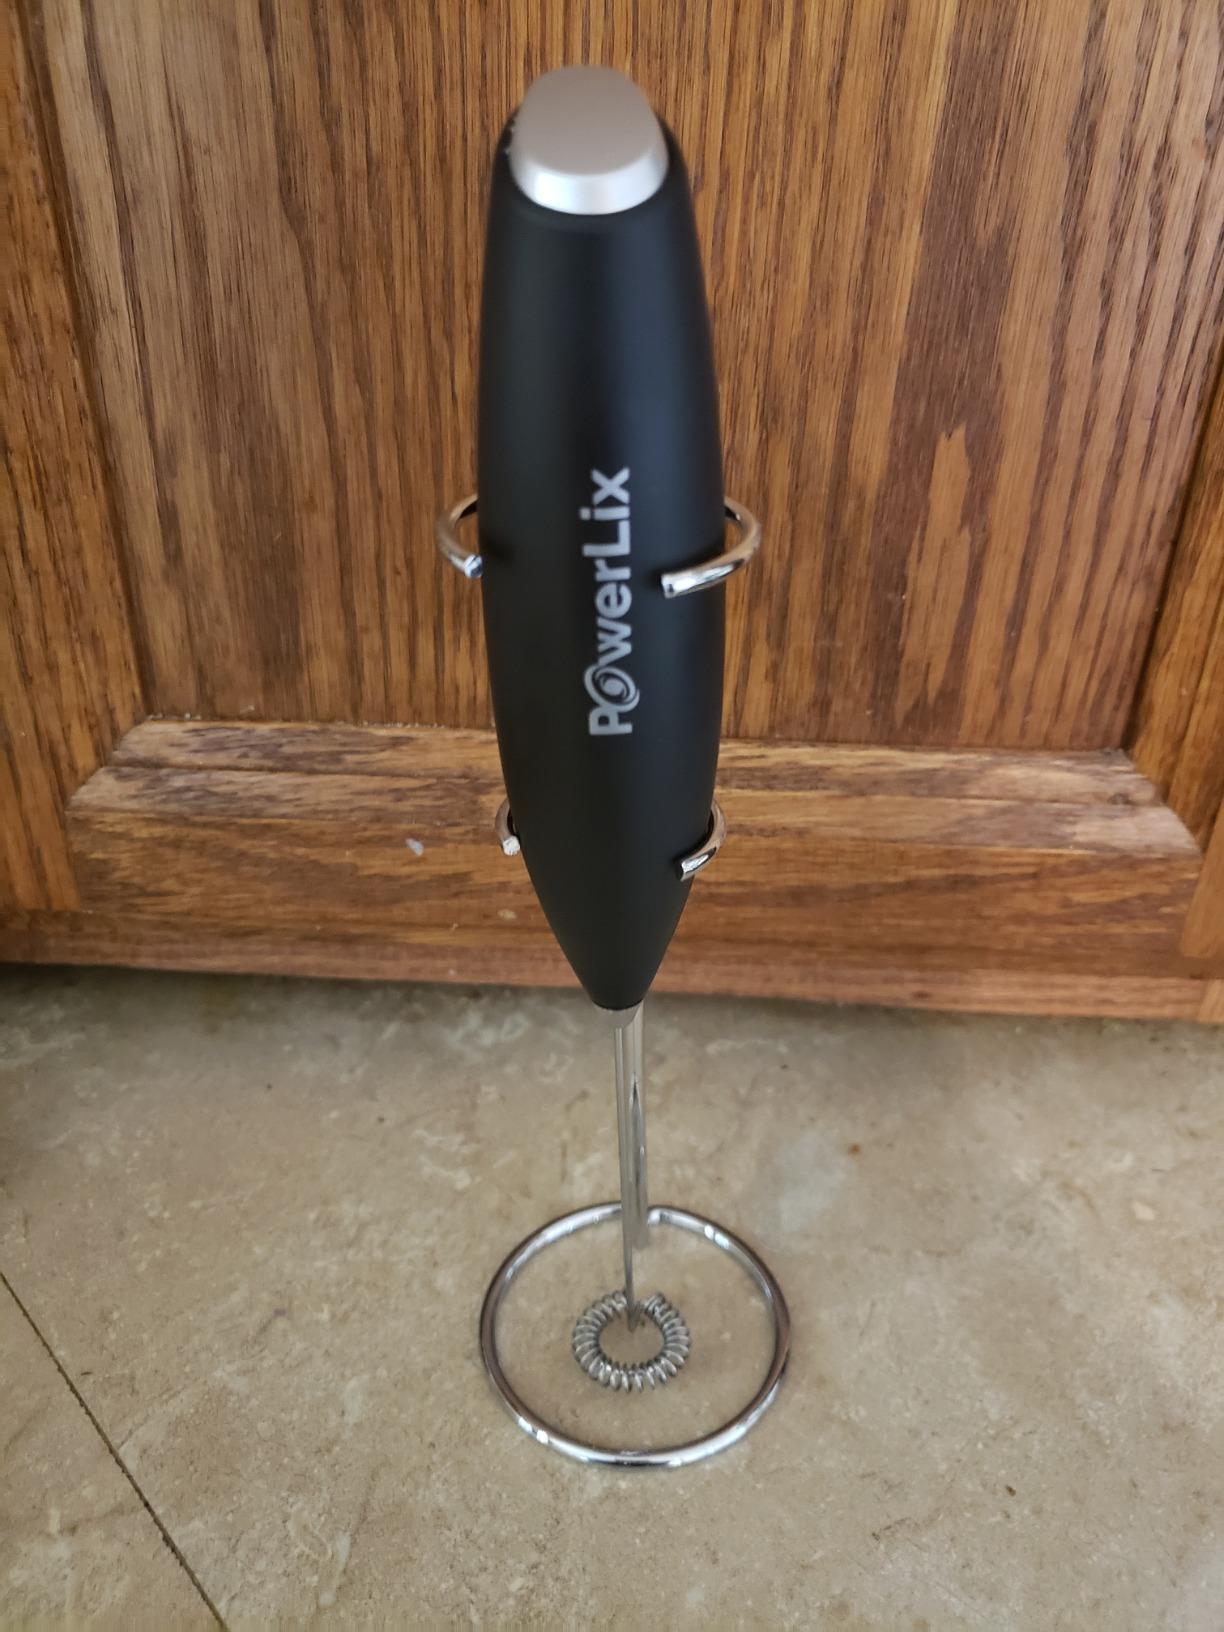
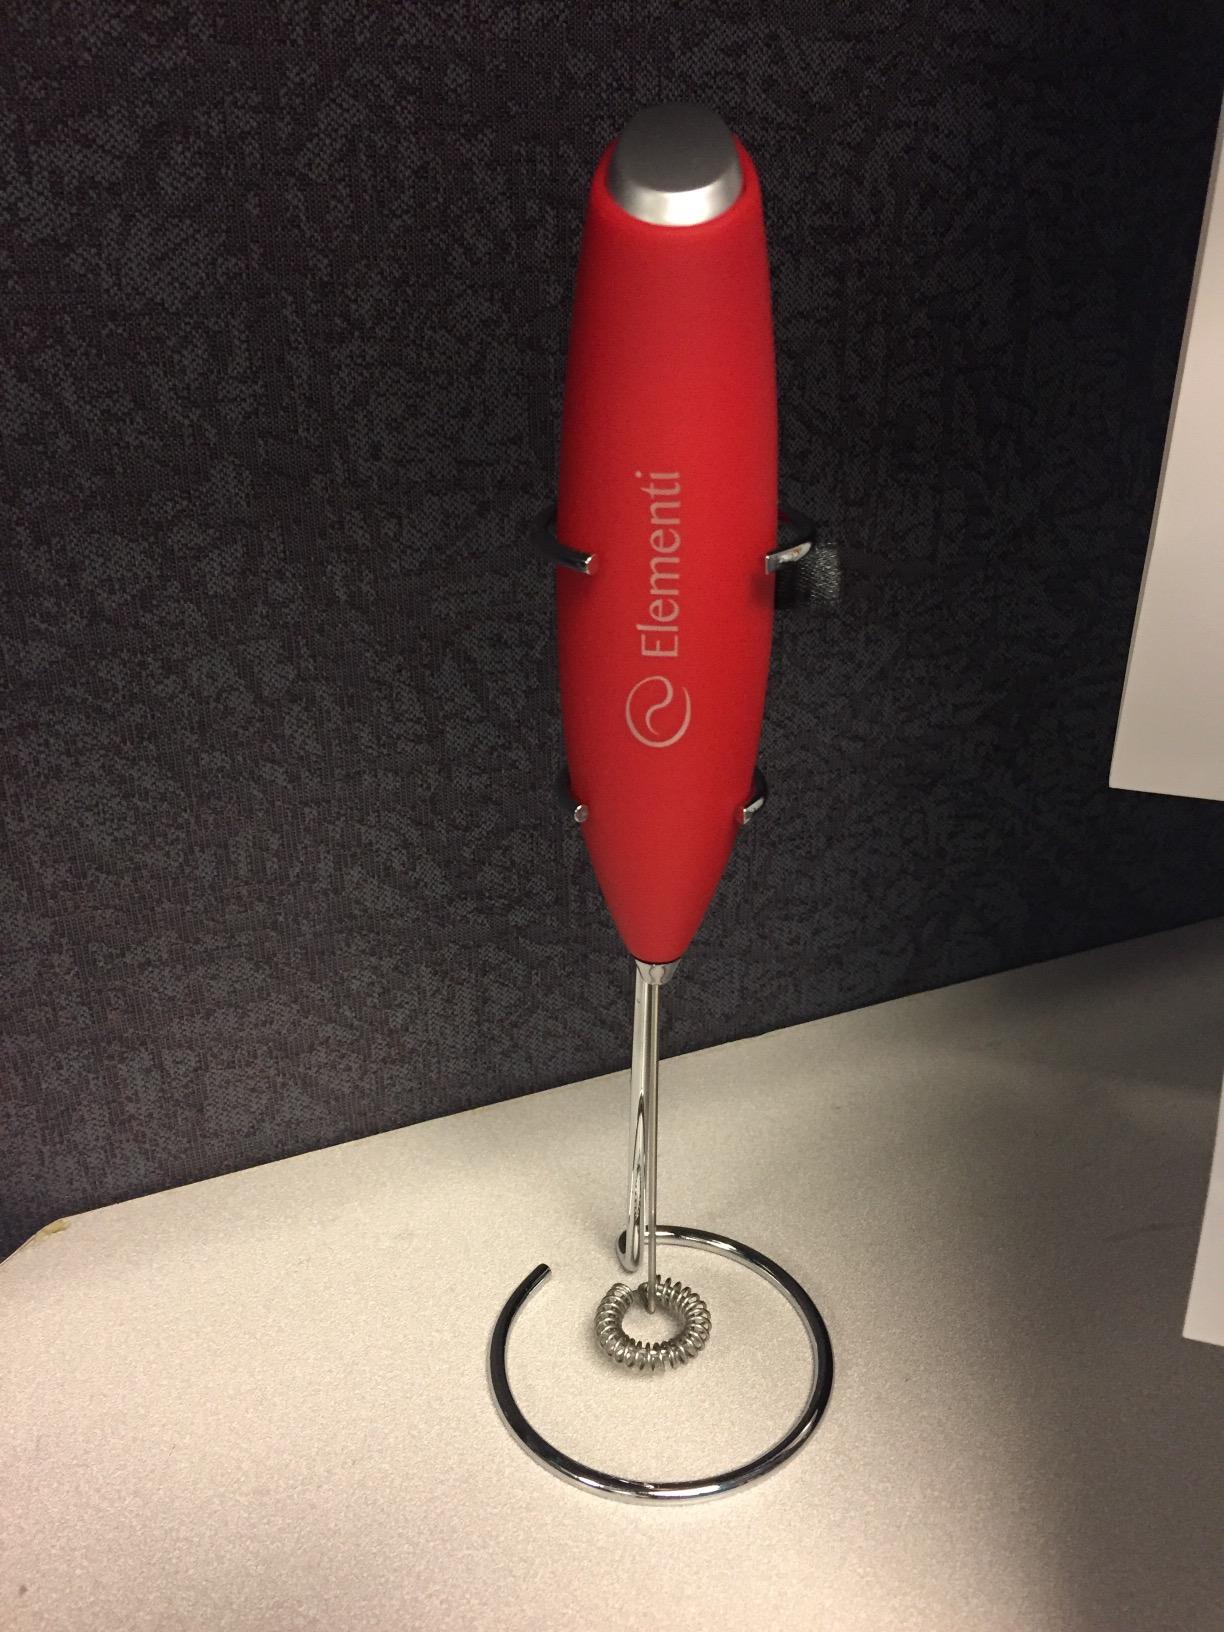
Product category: items_mixer
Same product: no